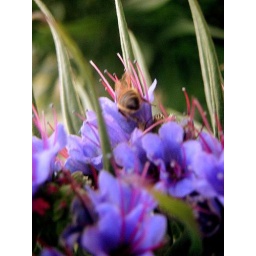
bee in blue flowers